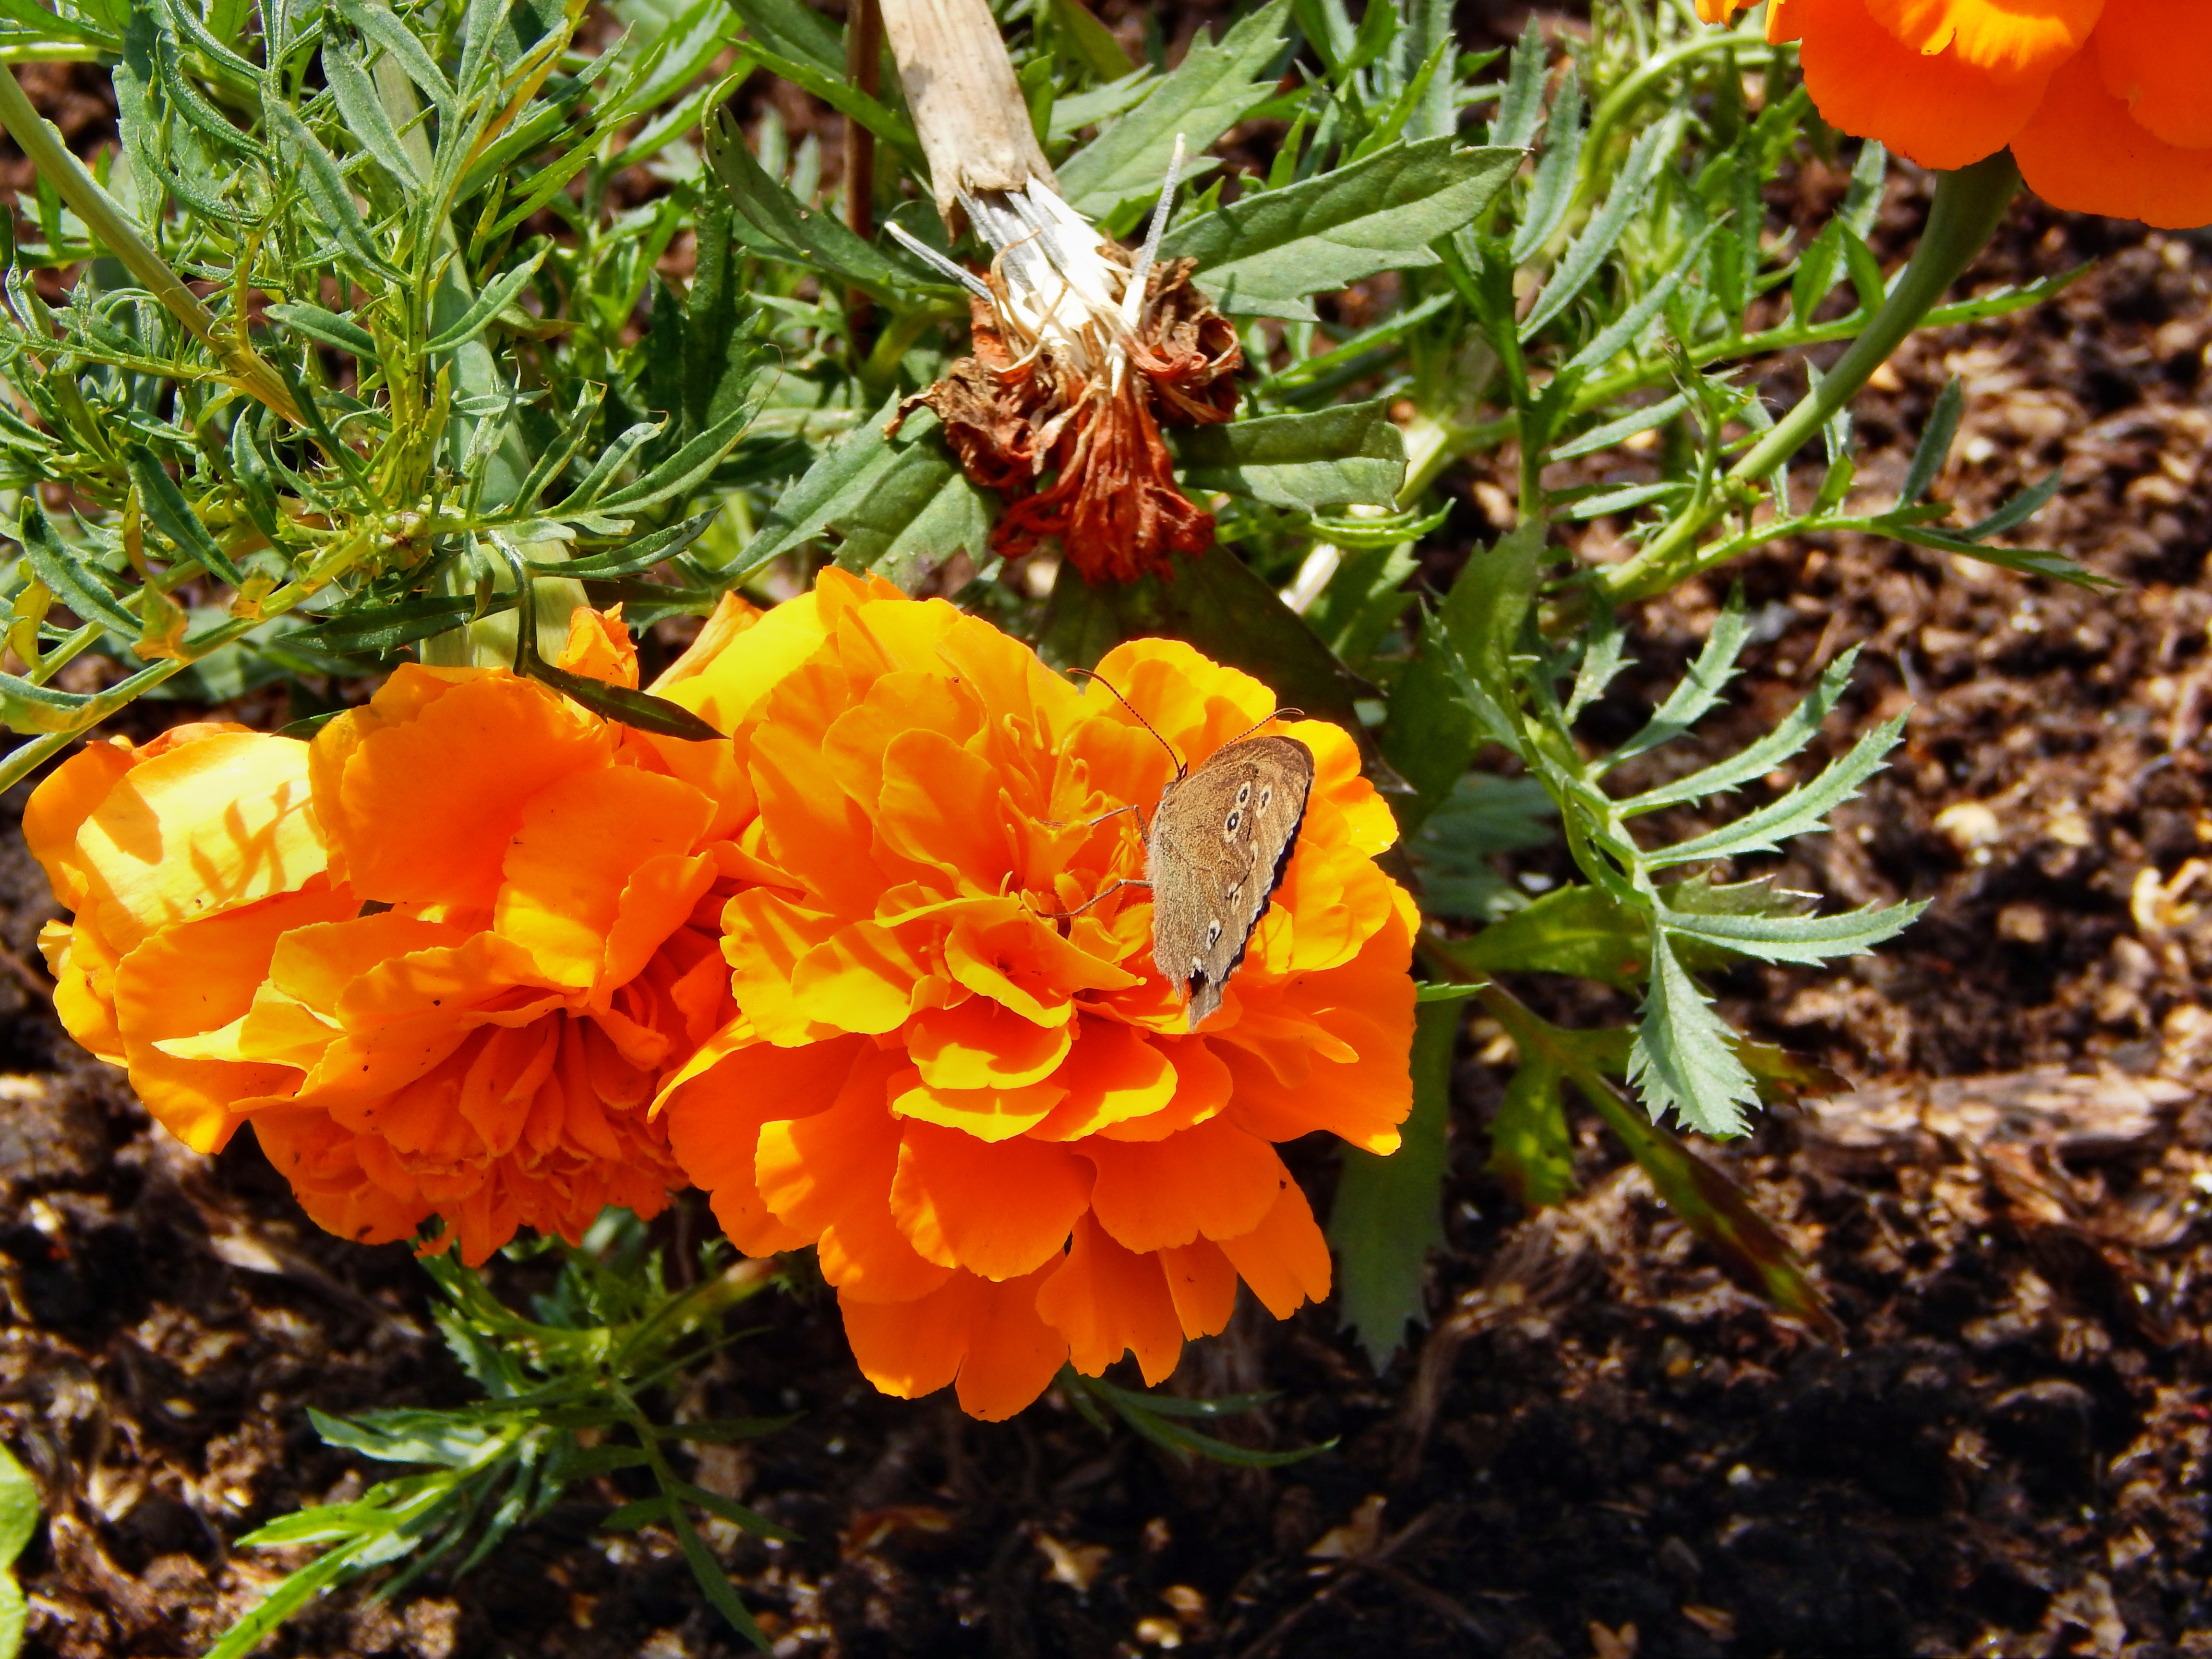
nature, plant, leaf, flower, petal, insect, botany, butterfly, flora, wildflower, full bloom, macro photography, flowering plant, fair admiral, annual plant, land plant